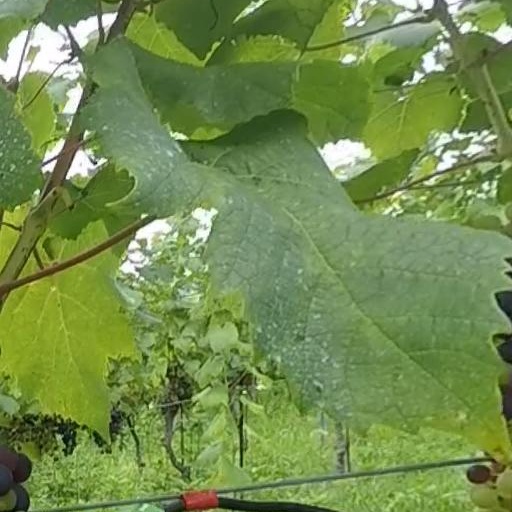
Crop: grape